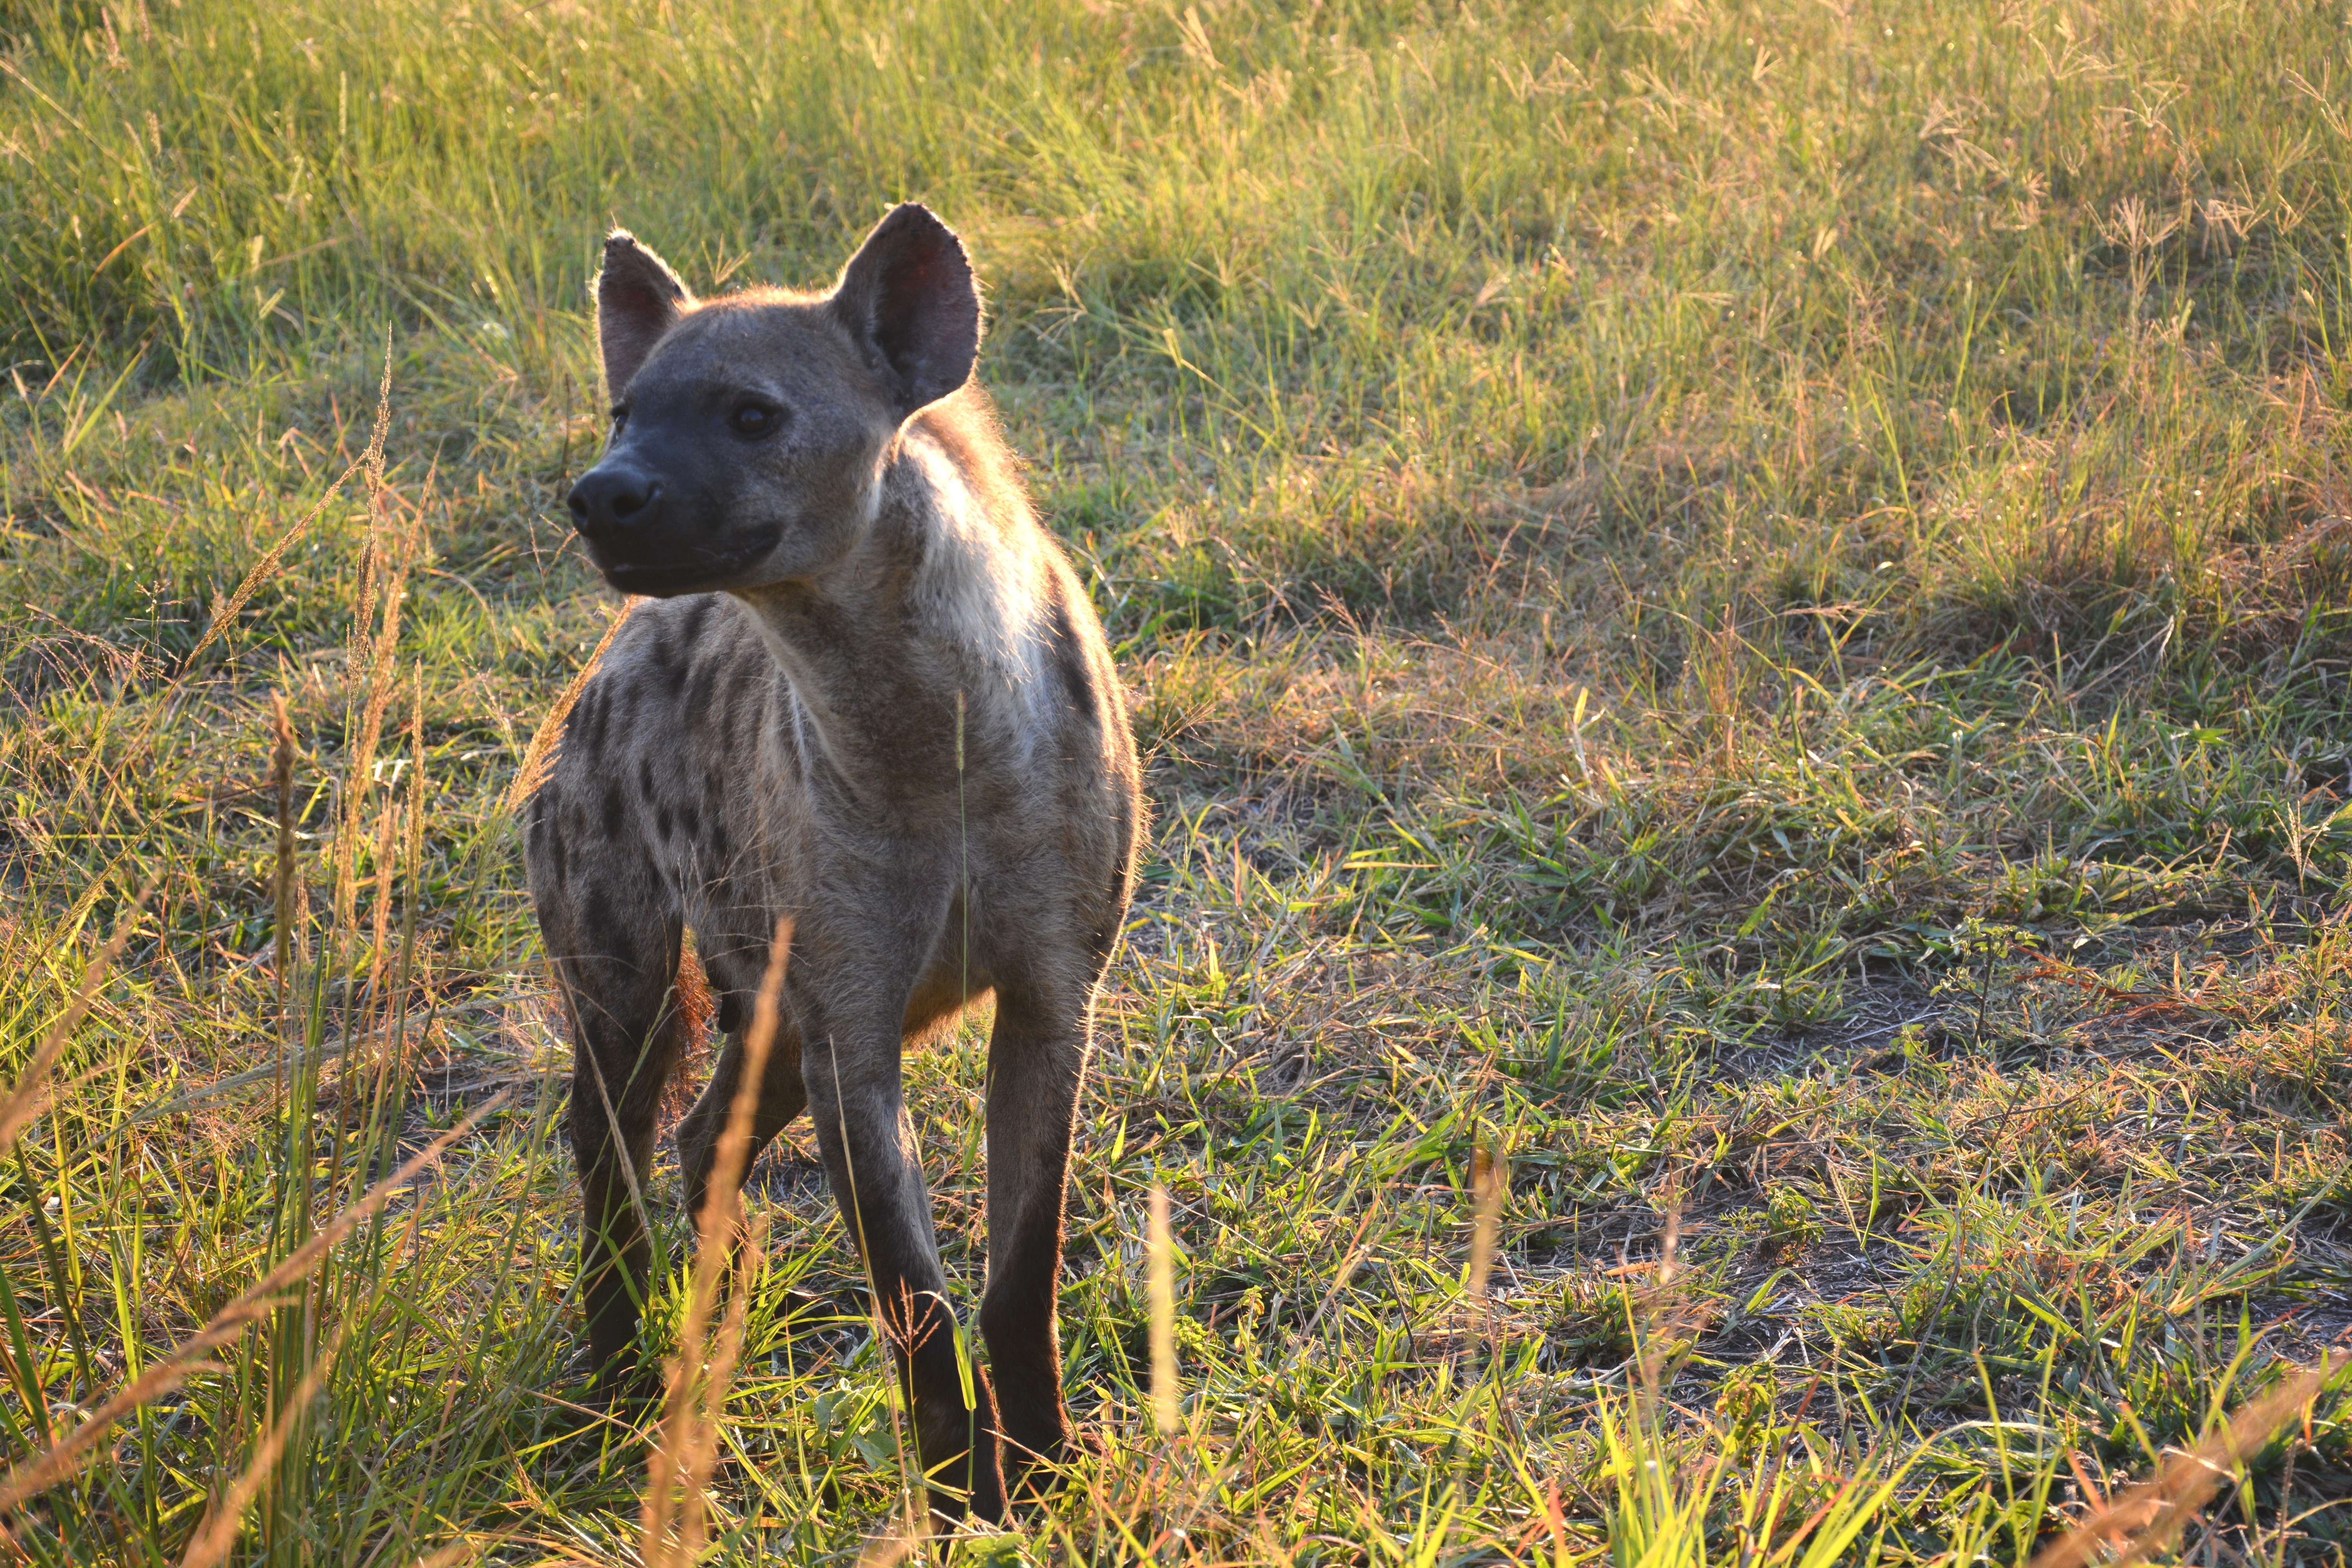
dog, animal, wildlife, africa, mammal, predator, fauna, vertebrate, hyena, safari, dog breed, dog like mammal, dhole